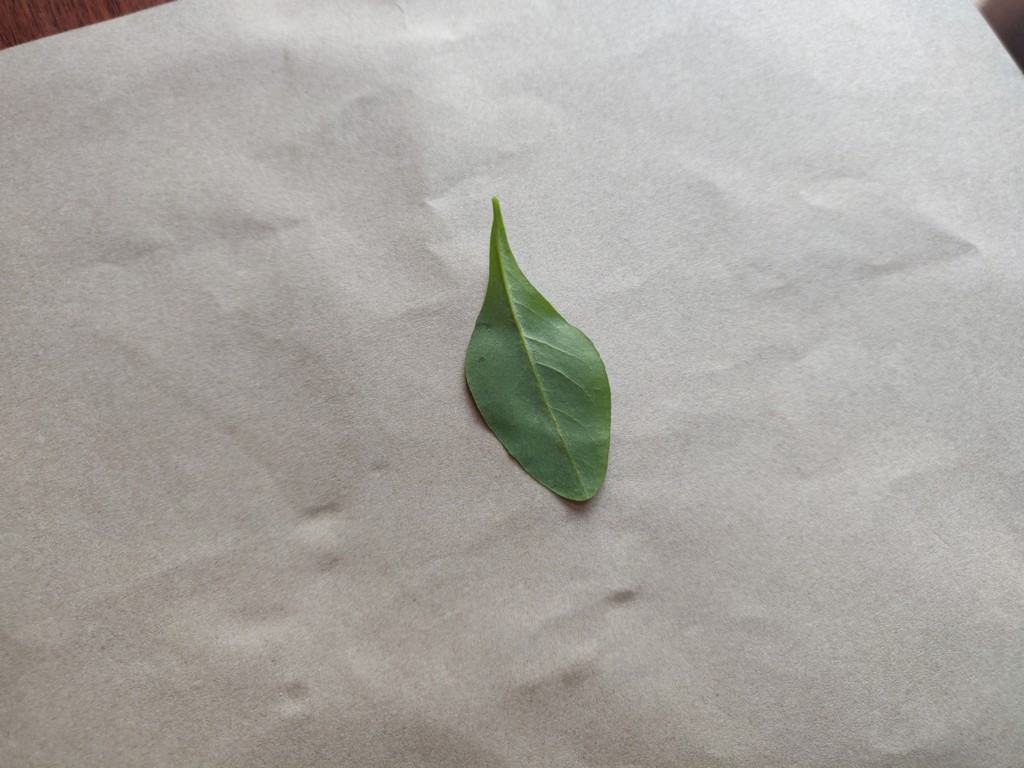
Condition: Healthy
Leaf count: single
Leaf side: back